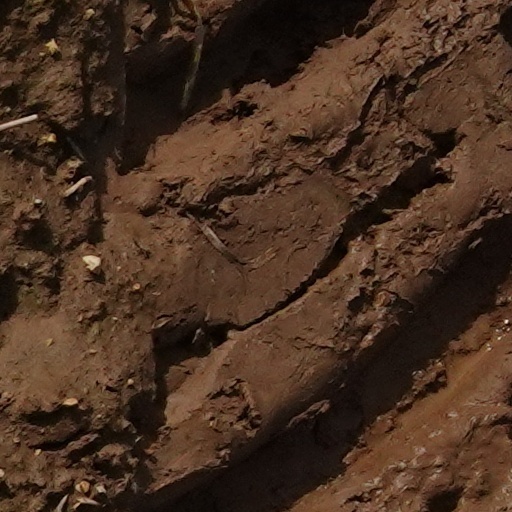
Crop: wheat